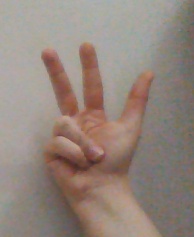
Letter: al